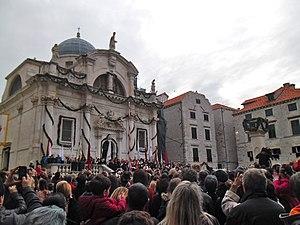
Cet article recense les pratiques inscrites au patrimoine culturel immatériel en Croatie.